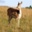
Label: deer